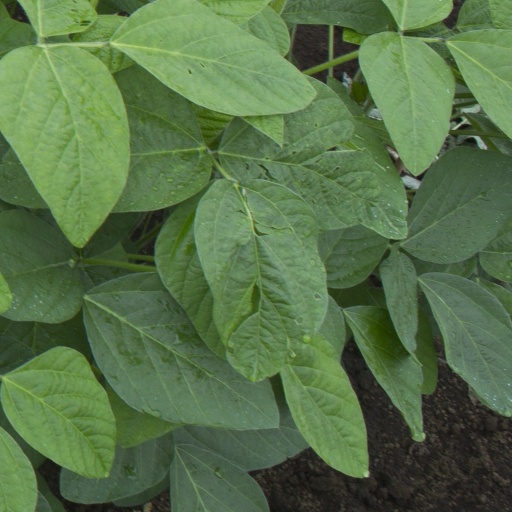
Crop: soybean